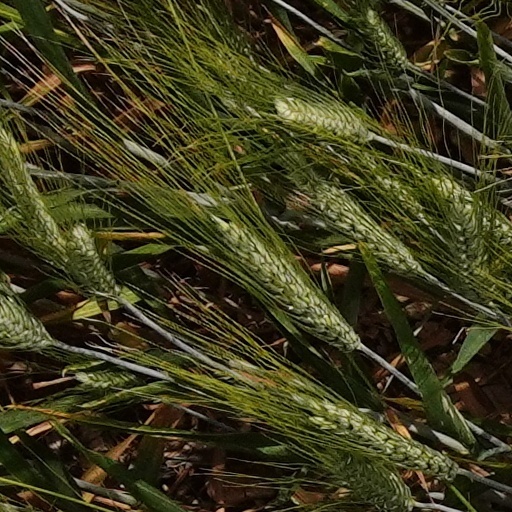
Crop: wheat